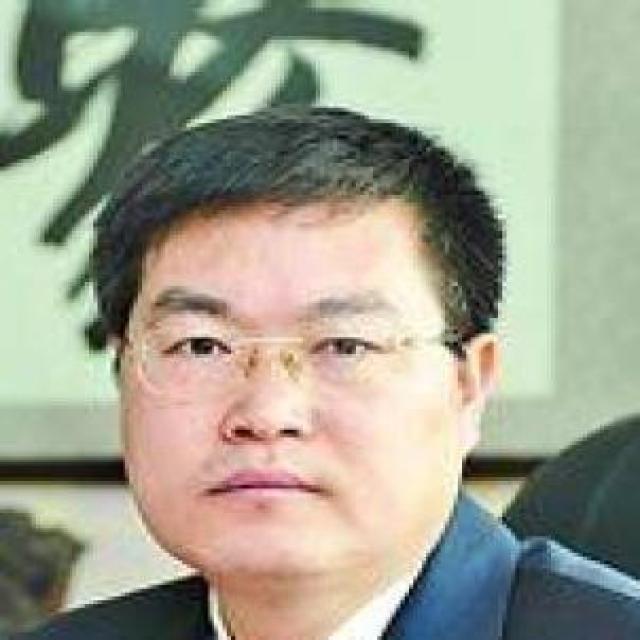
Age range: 45-64